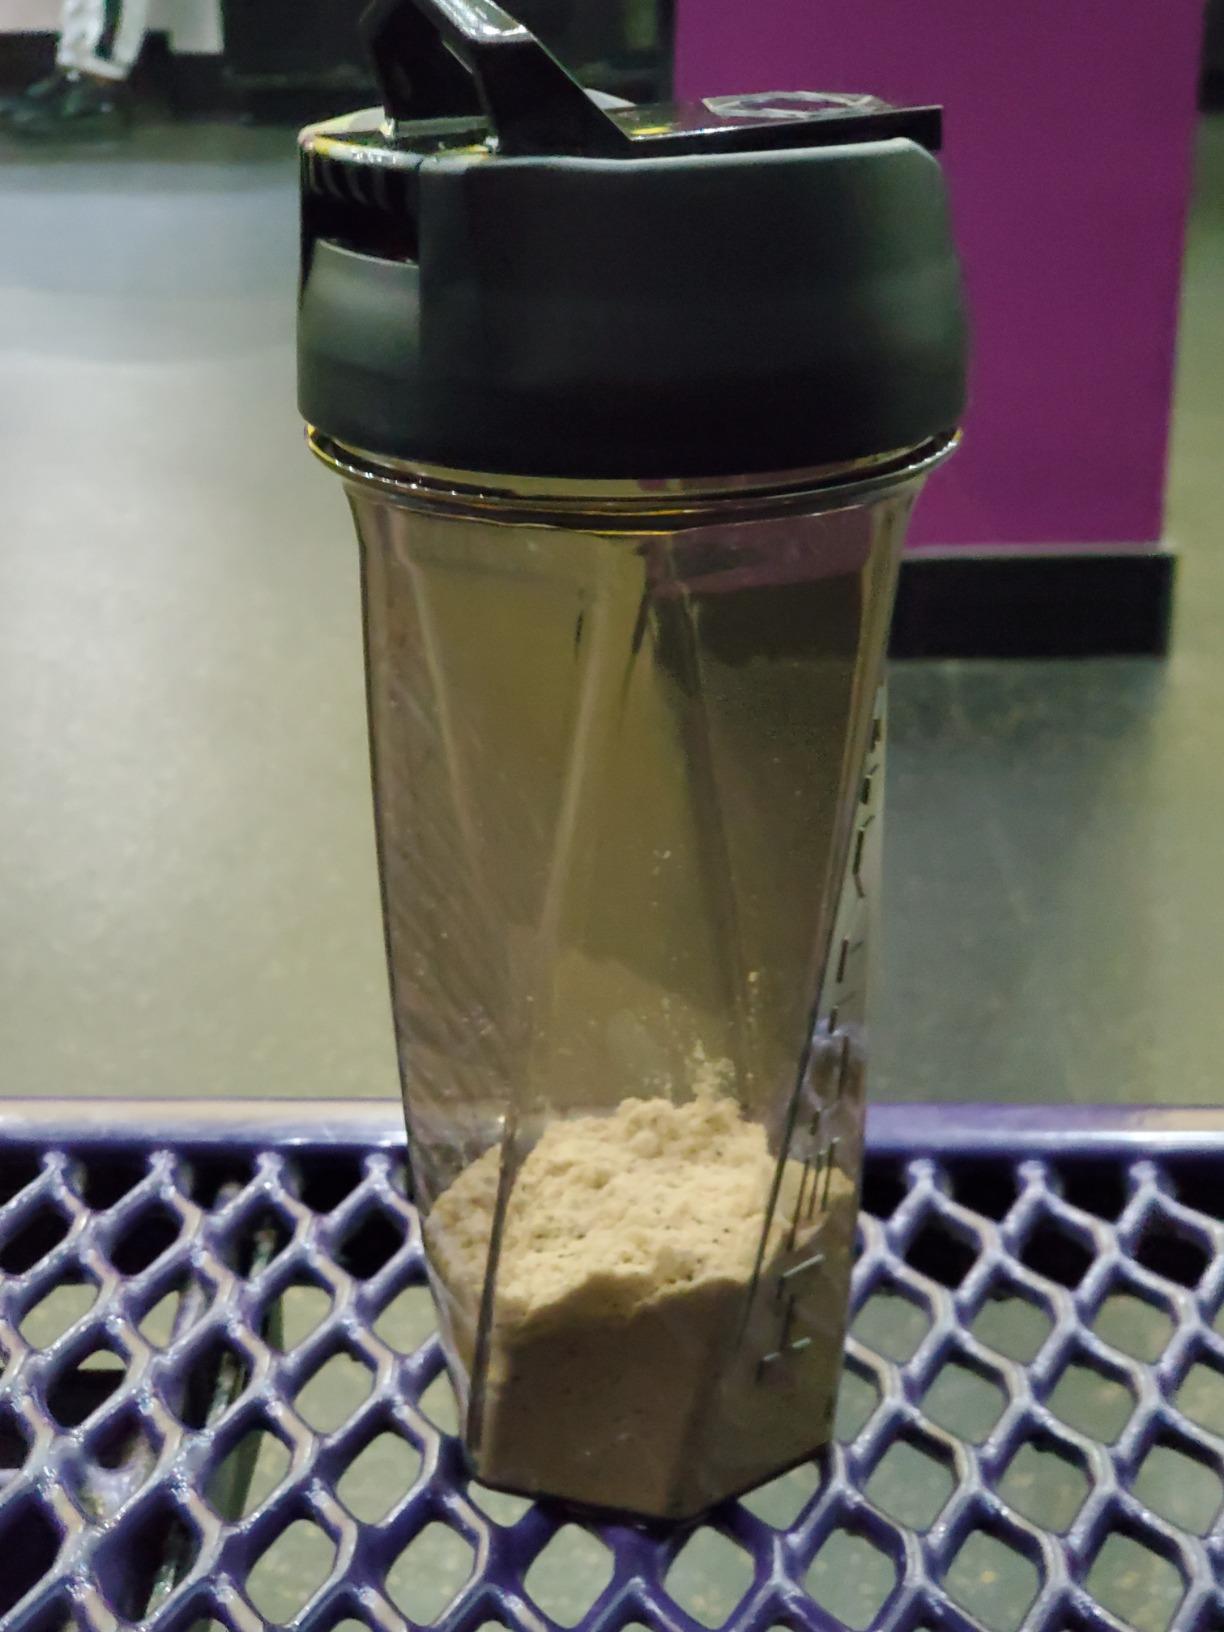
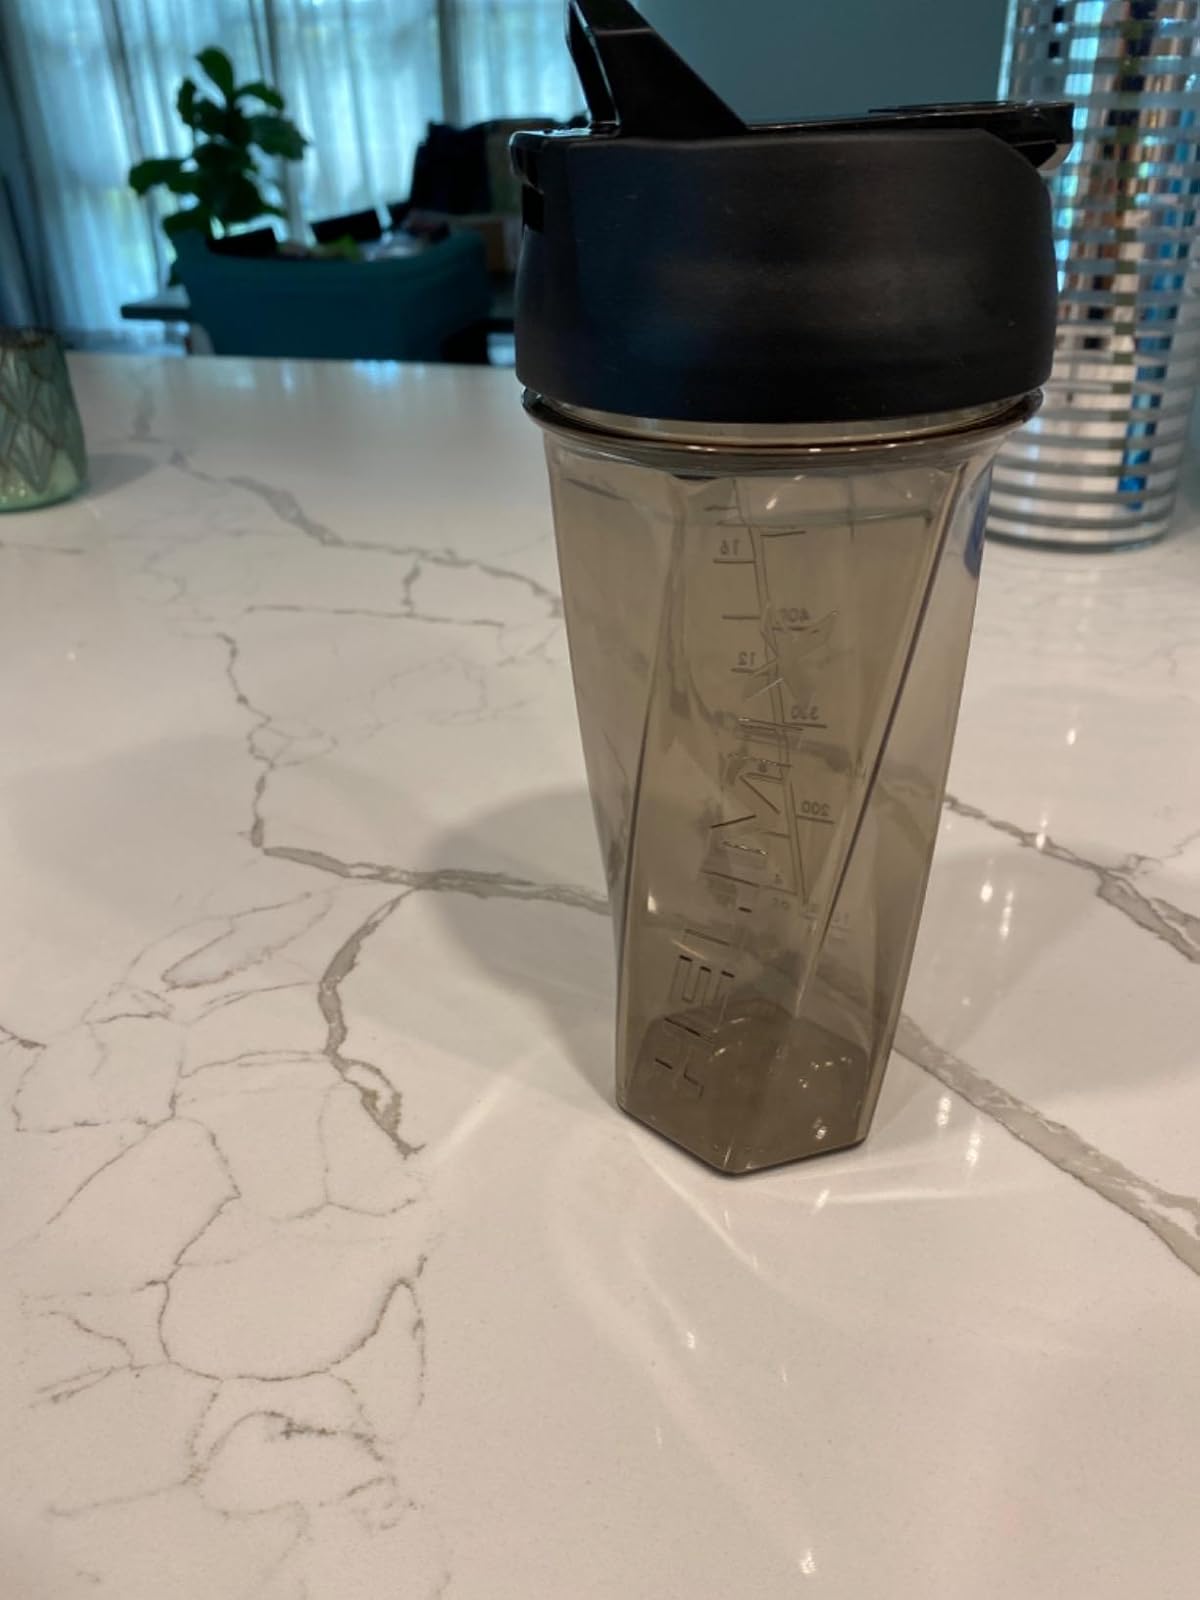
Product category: items_blender
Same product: yes